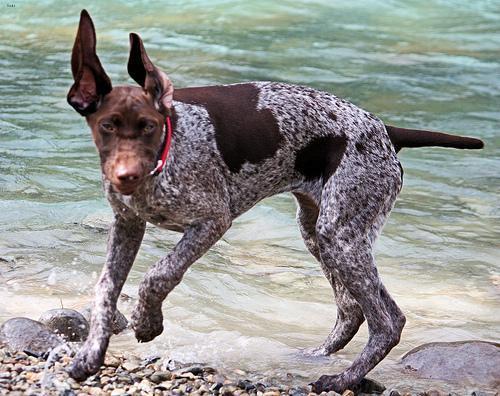
german shorthaired